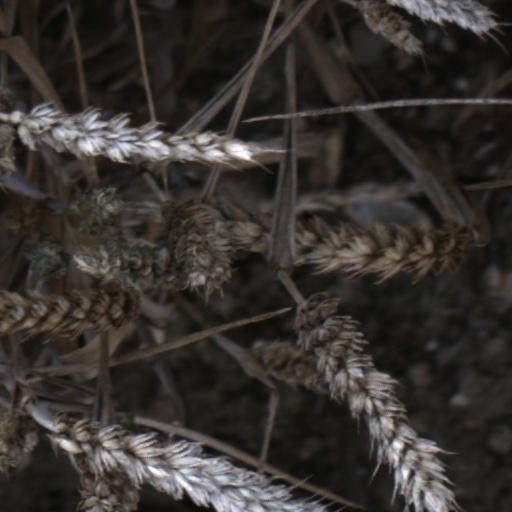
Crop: wheat